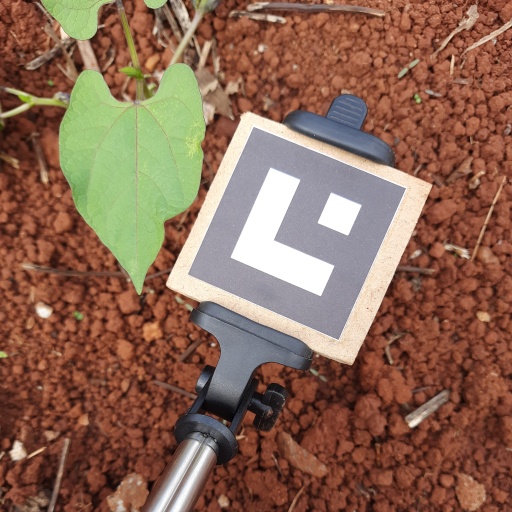
Observations: wavy surface, no eating holes, under sunlight, under shade